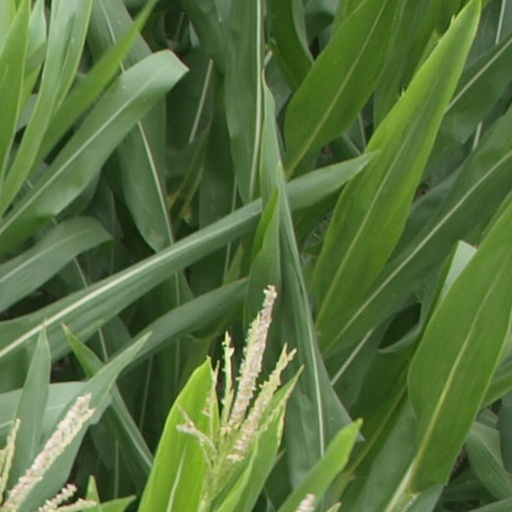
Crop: maize; corn